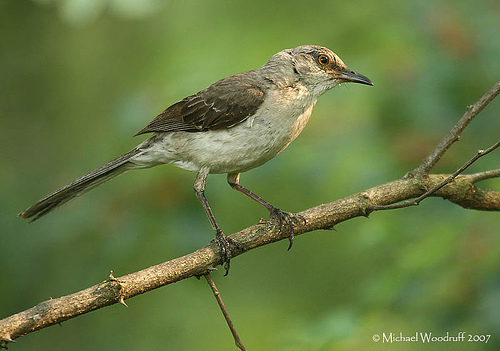
this is a bird with a white belly and a dark brown wingbird has brown body feathers, brown breast feathers, and brown beak
this is a bird with a grey belly, a brown wing and a pointy beak.
this bird has a light brown body, long bill, and dark brown wings.
a bird with a white belly and a brown head and wings.
this bird is an overall tan color with brown wings and darker tail and bill.
this bird has a long thigh and tarsus with a skinny black bill and black and white coverts.
a greyish bird with dark wings, long dark tail feathers, orange colorings here and there and a short beak.
this small yet thin bird is mostly white, with brown wings as well as brown tarsus and feet.
this bird has wings that are brown and has a white belly
Species: Mockingbird